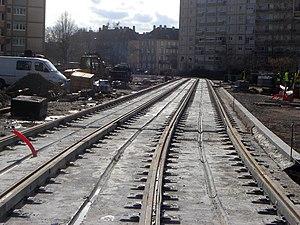
Chantier des extensions tram 2007 - 2008, en aout 2006
La ligne C du réseau de transports en commun de l'Eurométropole de Strasbourg est une ligne de tramway. Exploitée par la Compagnie des transports strasbourgeois, il s'agit de la quatrième ligne de tramway de l'agglomération.